Lyodra

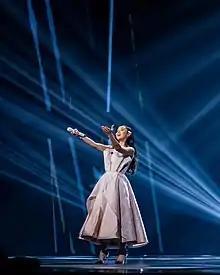
Lyodra at Rossa 25th Year Concert in 2022

In 2022, Lyodra was awarded the Musician of the Year award organized by the social networking app and music video platform from China, TikTok. Lyodra was also listed in the "Outstanding Young People" from Forbes 30 Under 30 Indonesia magazine for 2022, representing artists in the music field, which contains 30 young people under the age of 30 who inspire the community.